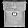
Label: Bag